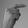
ASL letter: G